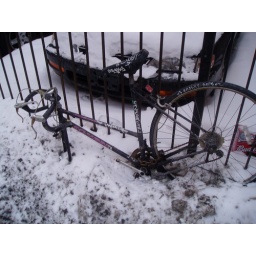
Including the tires on this sad bike spotted along Milwaukee in Wicker Park/ West Town